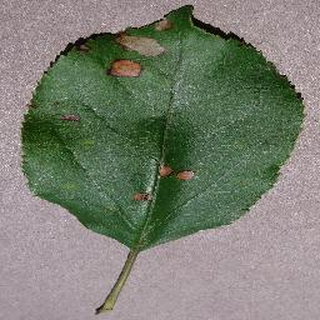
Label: apple_black_rot